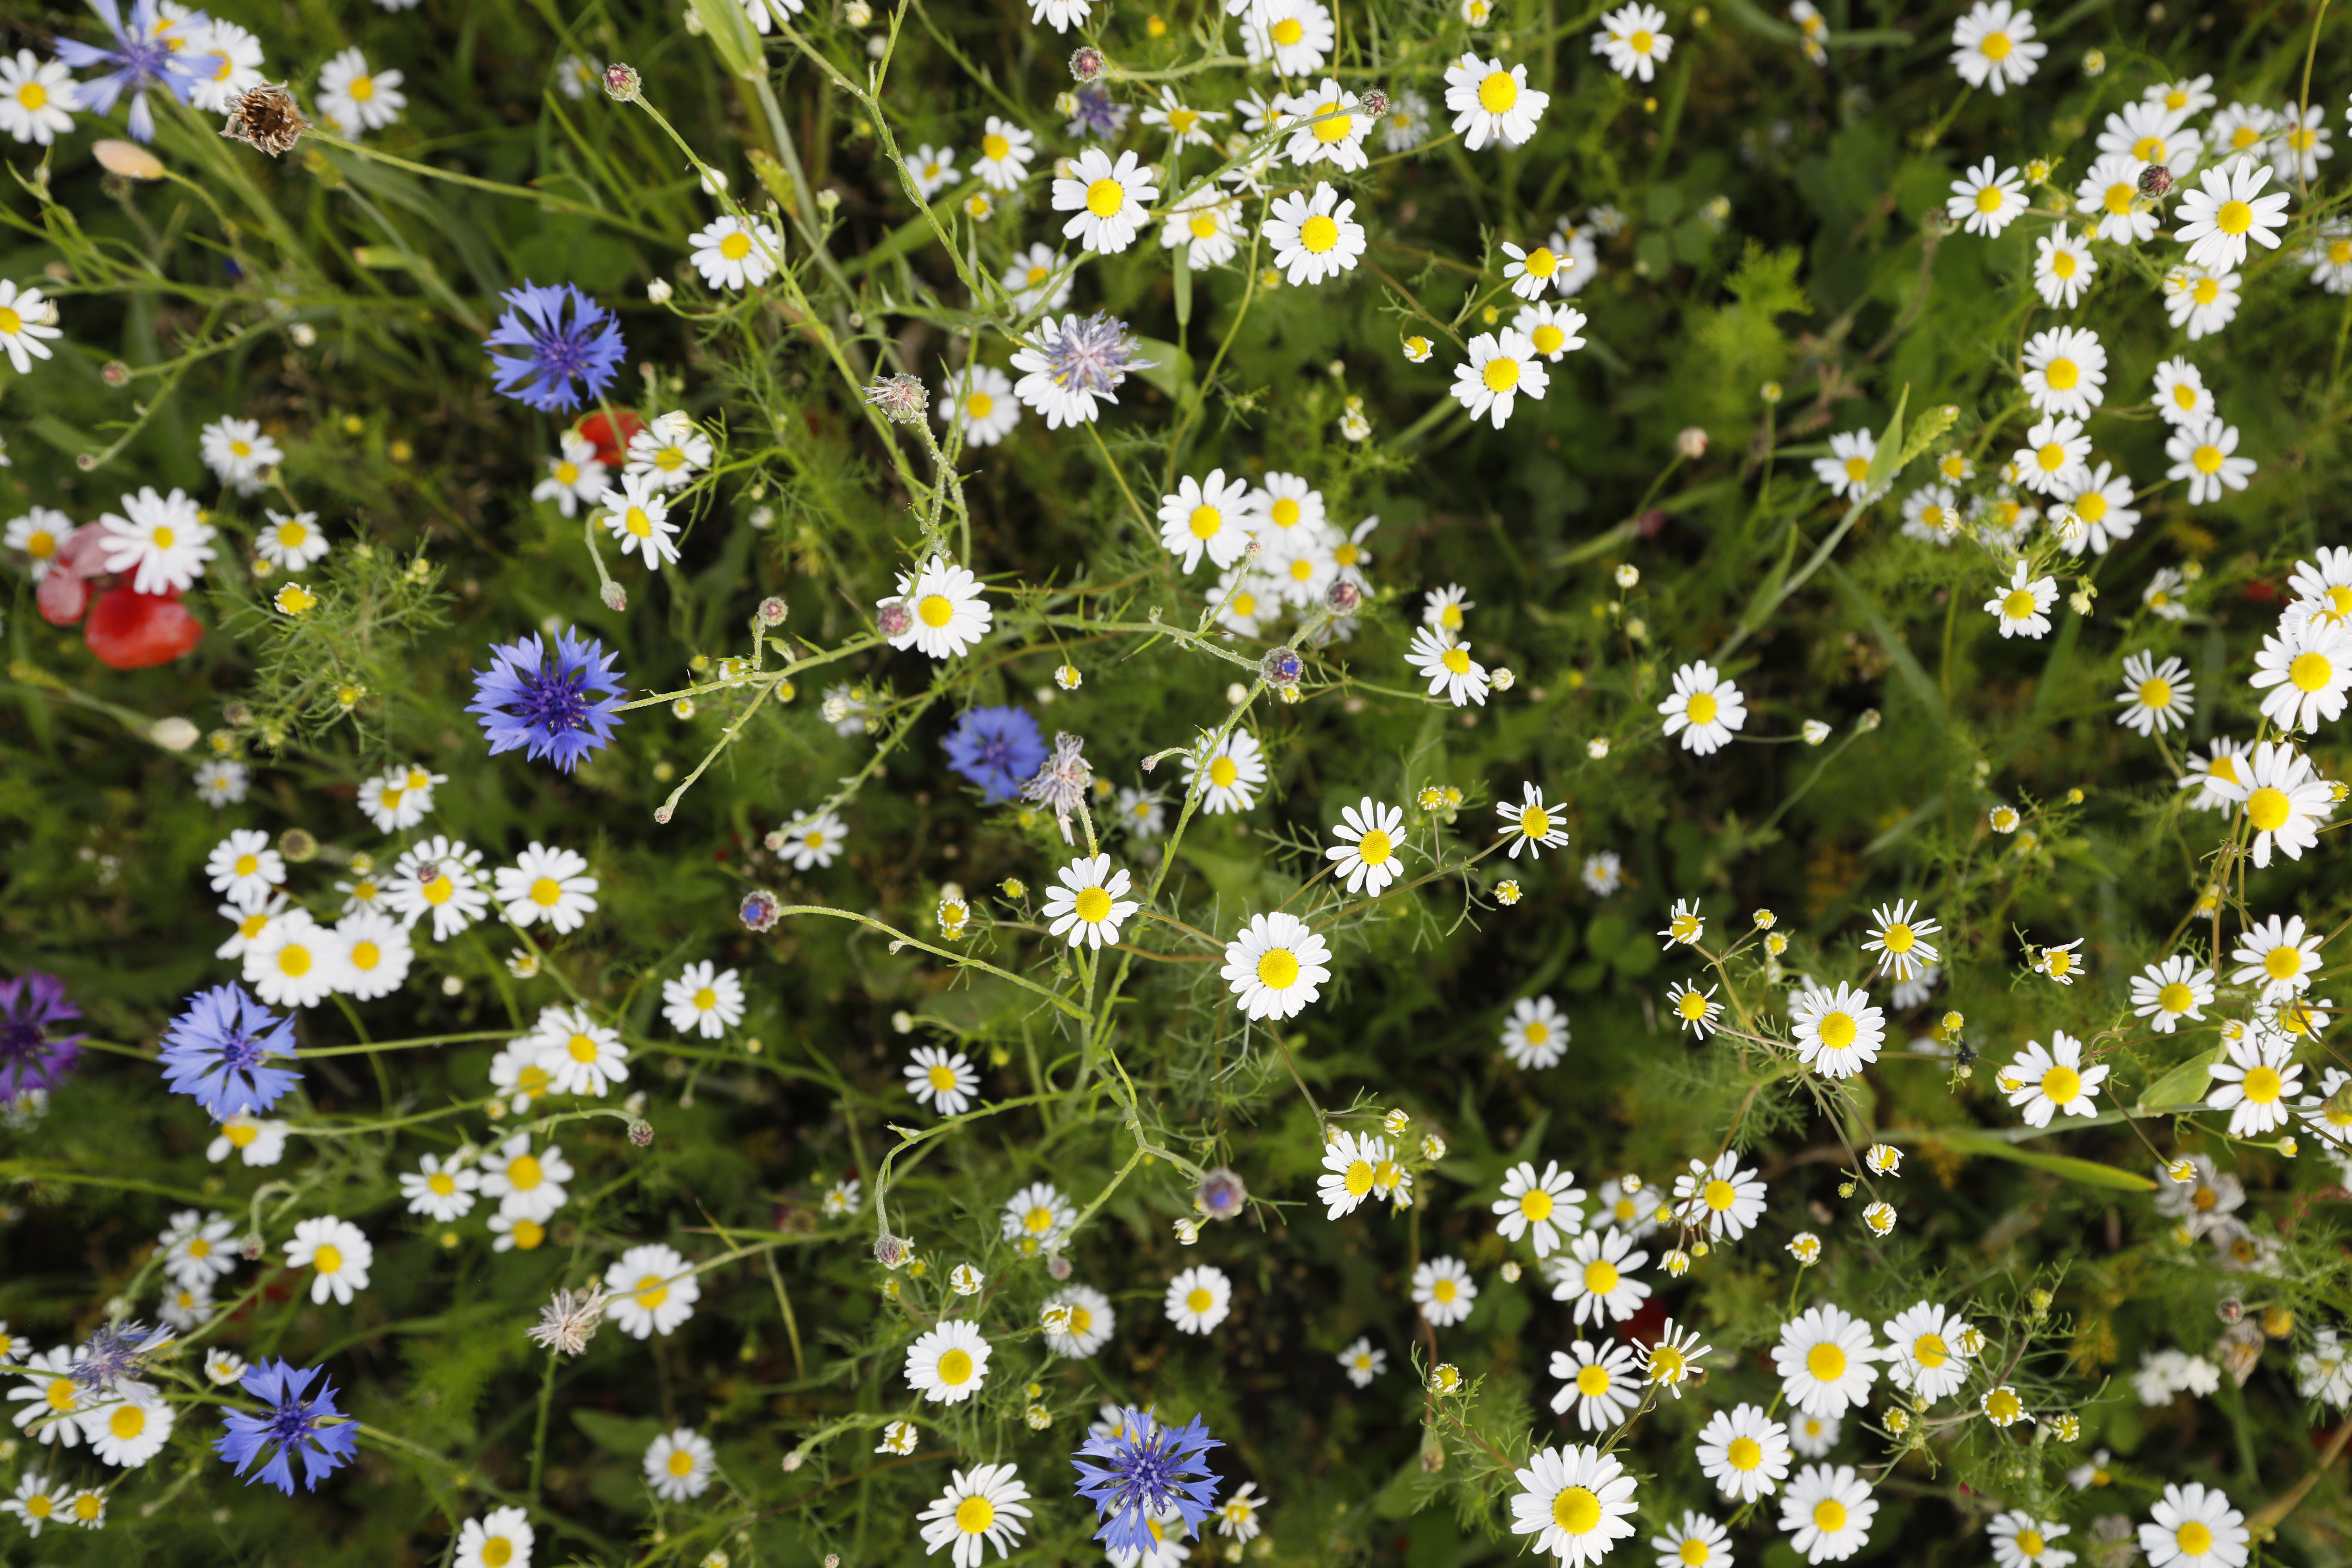
Plant species: Centaurea cyanus, Chamomile * (aggregate)